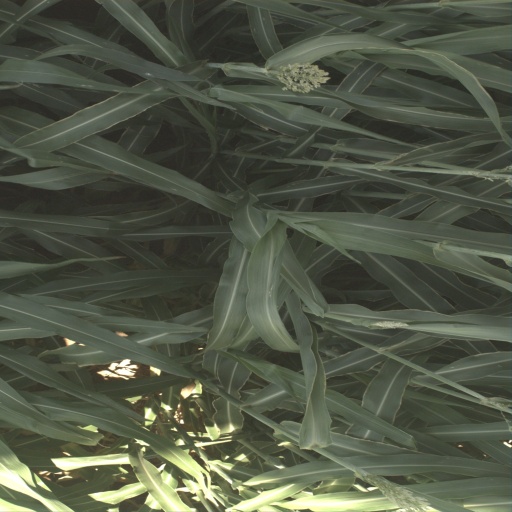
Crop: sorghum